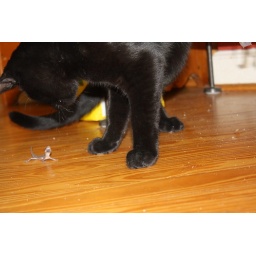
Lizard was in the house and the cat found him, so I watched what insued prior to rescuing the cat. Yes, the cat.